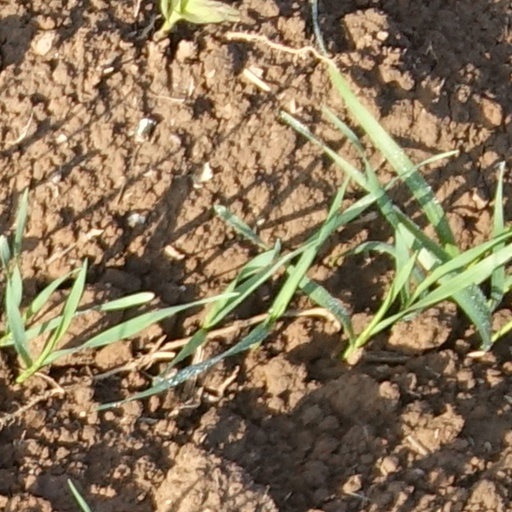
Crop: wheat